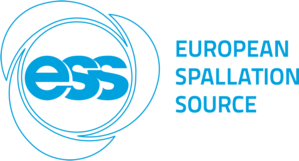
European Spallation Source
European Spallation Source er et planlagt forskningscenter som vil rumme et gigantisk mikroskop som virker ved neutronspredning. Mikroskopet vil være i stand til at fotografere og filme enkelte atomer i mange materialer.